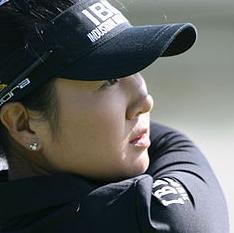
Age: 26